Lenk im Simmental

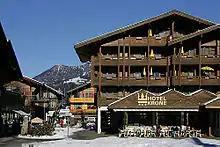
Hotel Krone and Kronenplatz in Lenk

Lenk has a population of . , 14.5% of the population are resident foreign nationals. Over the last year (2010–2011) the population has changed at a rate of 2.1%. Migration accounted for 1.5%, while births and deaths accounted for 0.2%.